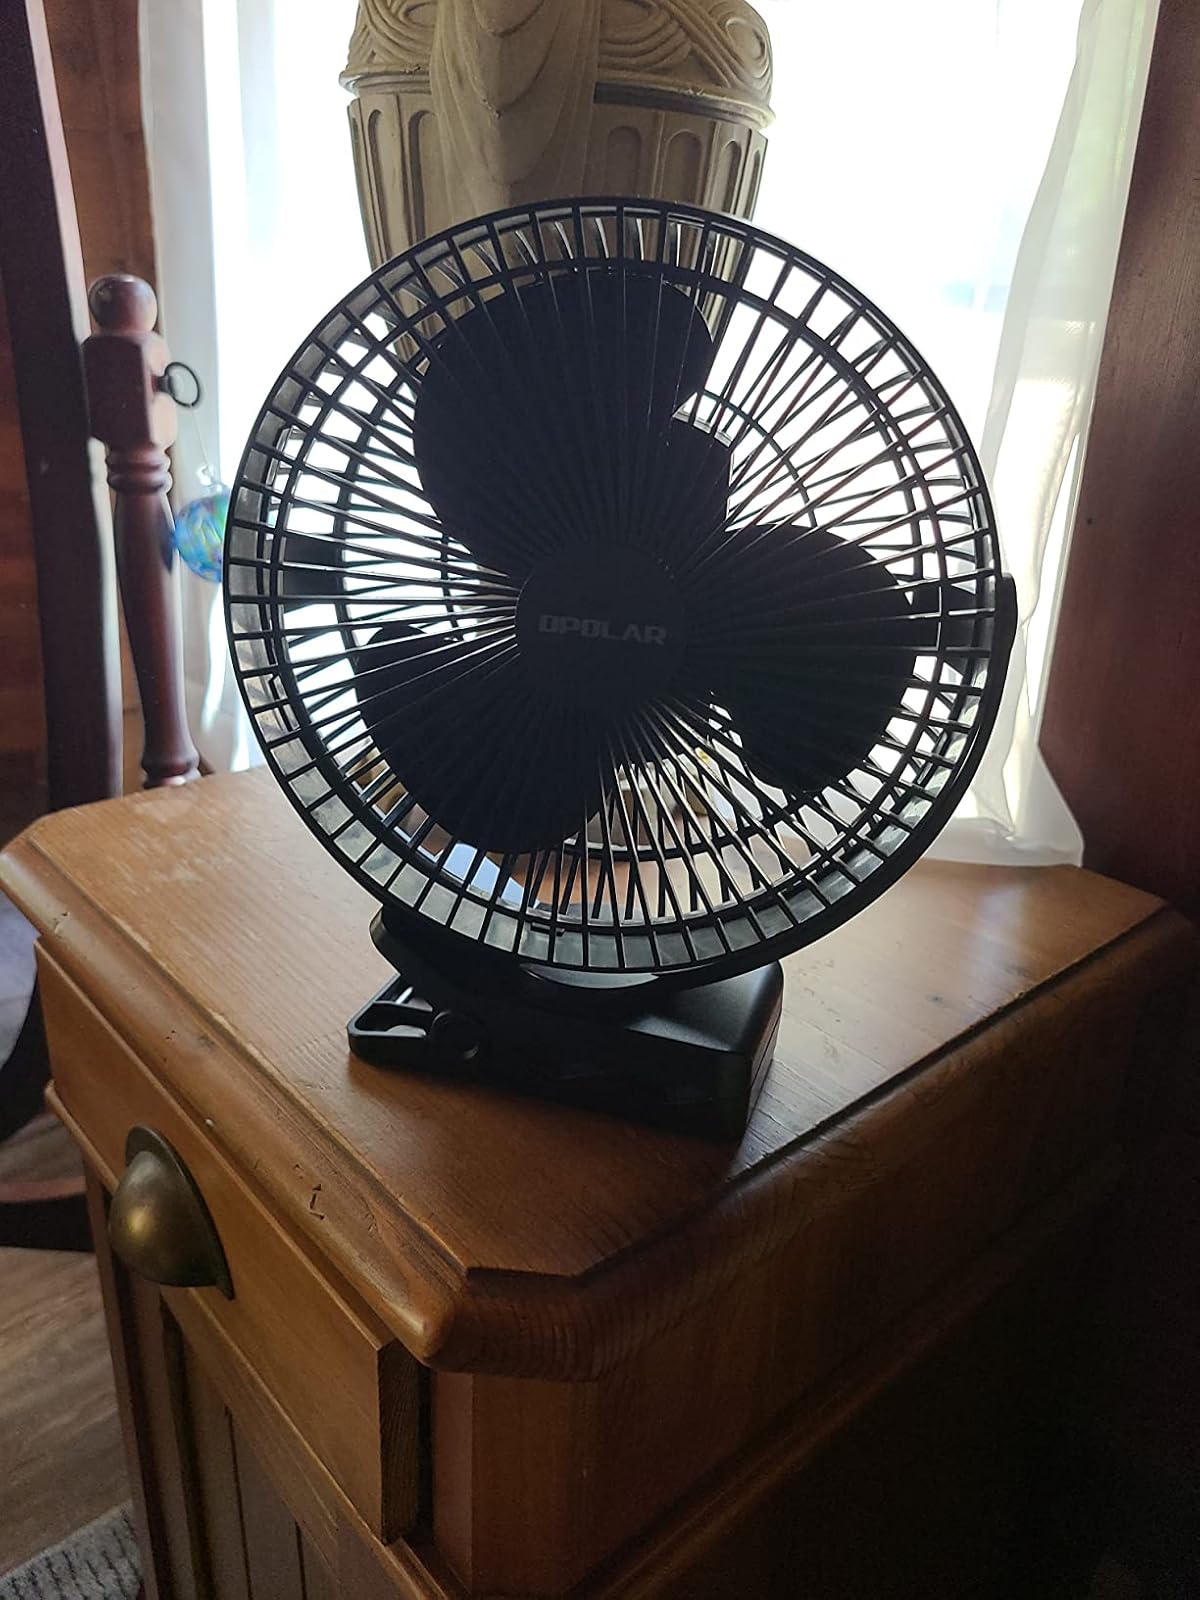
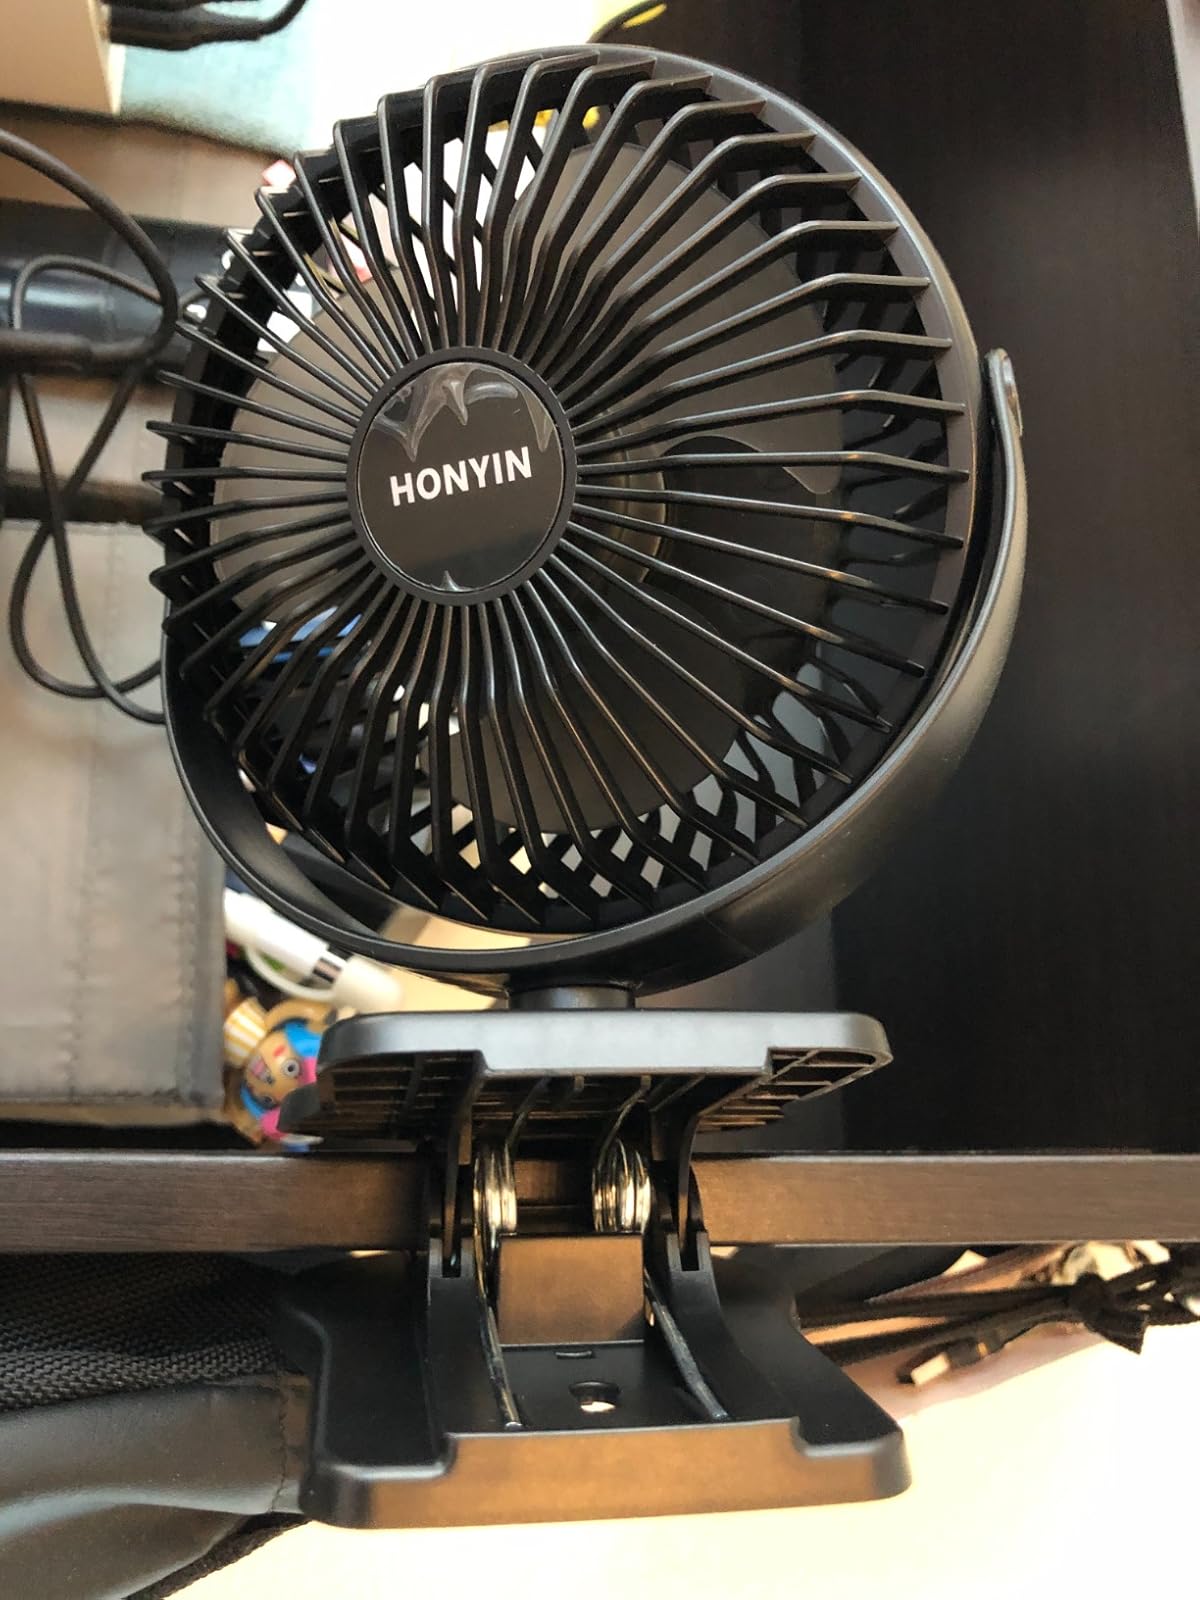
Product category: fan
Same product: no